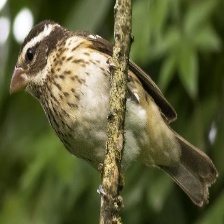
Species: ROSE BREASTED GROSBEAK
Scientific name: PHEUCTICUS LUDOVICIANUS